James A. Jensen

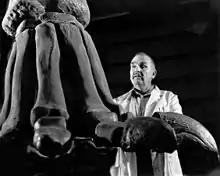
James A. Jensen in preparation lab at BYU with "Ultrasaurus" foot

James Alvin Jensen (August 2, 1918 – December 14, 1998), better known as "Dinosaur Jim", was an American paleontologist. His extensive collecting program at Brigham Young University in the Utah–Colorado region which spanned 23 years was comparable in terms of the number of specimens collected to that of Barnum Brown during the early 20th century. He was given the name "Dinosaur Jim" during the media coverage of his activities. Perhaps his most significant contribution to paleontology was to replace the 19th-century web of external metal struts, straps and posts that had been used to mount dinosaurs with a system of supports which were placed inside of bones, which produced free-standing skeletons with few or no obvious supports.